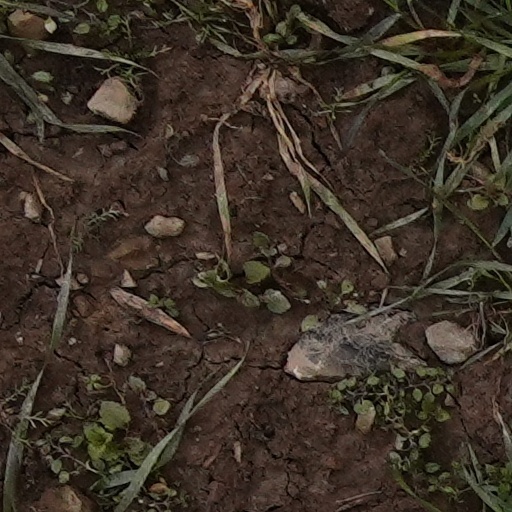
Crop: wheat